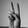
ASL letter: V